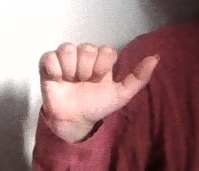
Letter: dhad